Trosterud

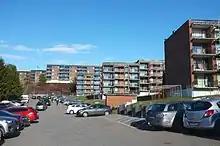
Johan Castbergs Road

Trosterud is a neighborhood in Alna borough in Oslo, Norway.